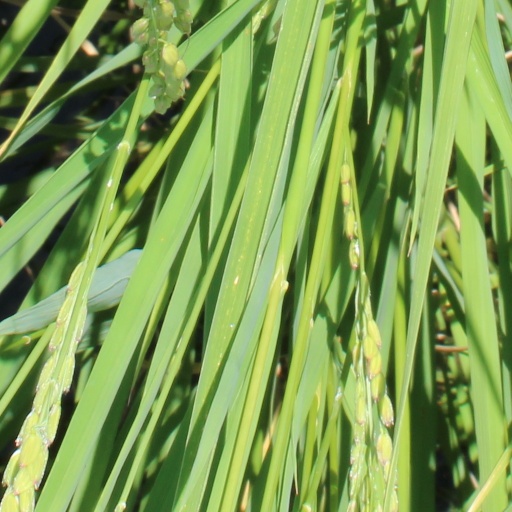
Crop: rice